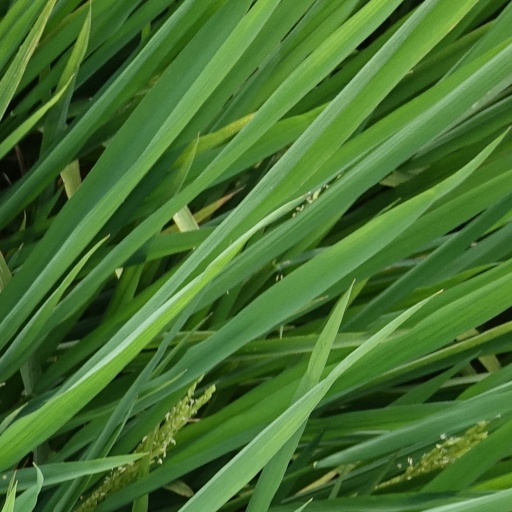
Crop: rice